Stegodon

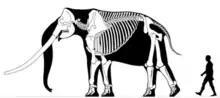
Skeletal restoration of a large male "S. zdanskyi" with a shoulder height of around 3.87 metres

The Chinese "S. zdanskyi" is suggested to be the largest species, and is known from an old male (50-plus years old) from the Yellow River that is tall and would have weighed approximately in life. It had a humerus long, a femur long, and a pelvis wide. The Indian "S. ganesa" is suggested to have a shoulder height of about , and a body mass of around . The Javanese species "S. trigonocephalus" is suggested to have been around tall, with a body mass of around . "S. orientalis" was around the size of an Asian elephant ("Elephas" "maximus").